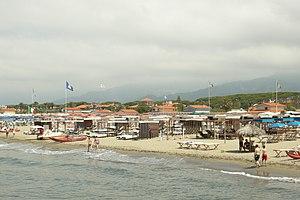
Forte dei Marmi est une commune de la province de Lucques dans la région Toscane en Italie. Au bord de la mer de ligurie, c est le « Saint-Tropez italien ».